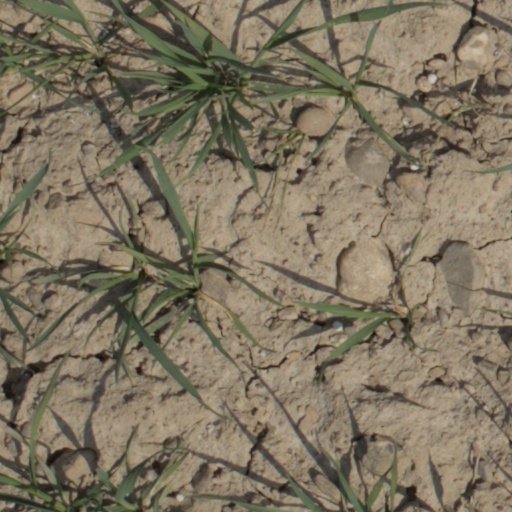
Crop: wheat